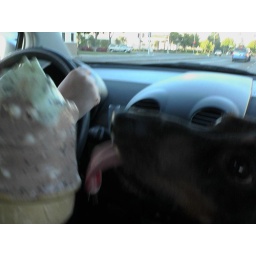
no dogs were harmed in real life. we know dogs can't eat Chocolate malted cruch... but it sure is cute